Carolyn Kuhl

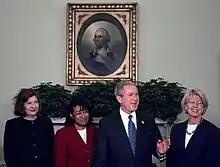
Kuhl with President George W. Bush, Priscilla Owen, and Janice Rogers Brown in 2003

On June 22, 2001, Kuhl was nominated by President George W. Bush to a seat on the United States Court of Appeals for the Ninth Circuit vacated by the Judge James R. Browning who had taken senior status in 2000. Her nomination was not processed during the 107th Congress.